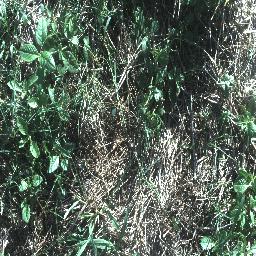
Label: negative